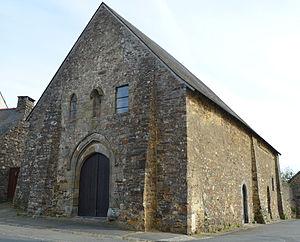
Chapelle des Templiers - Saint-Aubin-des-Châteaux (Loire-Atlantique)
Saint-Aubin-des-Châteaux est une commune de l'Ouest de la France, située dans le département de la Loire-Atlantique, en région Pays de la Loire.
La liste des édifices romans en Loire-Atlantique recense les édifices romans civils et religieux du département, subsistant totalement ou partiellement. Seuls les édifices présentant encore des parties de l'époque romane visibles et clairement identifiées sont pris en compte.
La chapelle templière de Saint-Aubin-des-Châteaux est ce qui subsiste de la commanderie templière. Il reste une chapelle située 5 impasse des Templiers à Saint-Aubin-des-Châteaux.